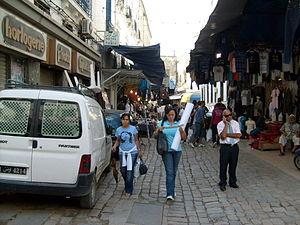
Rue Zarkoun à Tunis (Tunisie). Cette rue est l'un des hauts lieux du commerce informel dans la capitale tunisienne.